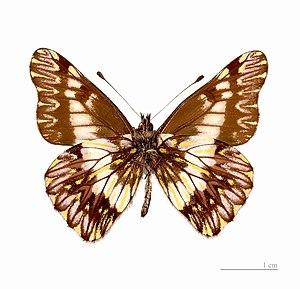
Catasticta susiana est une espèce d'insecte lépidoptère de la famille des Pieridae, de la sous-famille des Pierinae et du genre Catasticta.